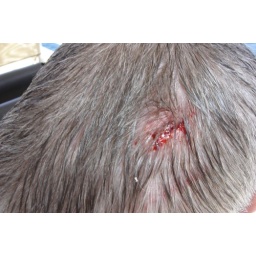
Massive Headwound Harry! RM headbutts a lava rock in the ocean and loses. (It looks worse than it feels.)